Temple Israel (Memphis, Tennessee)

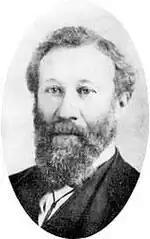
The head of a man with a long curly full beard, his hair parted on his left

Born and raised in the Netherlands, Peres had been a child prodigy who, before turning eighteen, had edited a Hebrew grammar, as well as a volume of proverbs written in five languages. Upon graduation from high school, he had been given a stipend by William I of the Netherlands to attend the Netherlands Israelitish Seminary, where he pursued both secular and rabbinic studies. He was well-versed in mathematics, language, literature and law, and co-founded Peres and Micou, a legal firm.